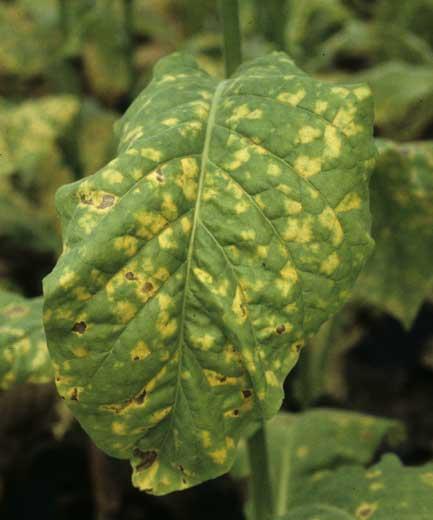
Plant: Tobacco
Disease: tobacco blue mold